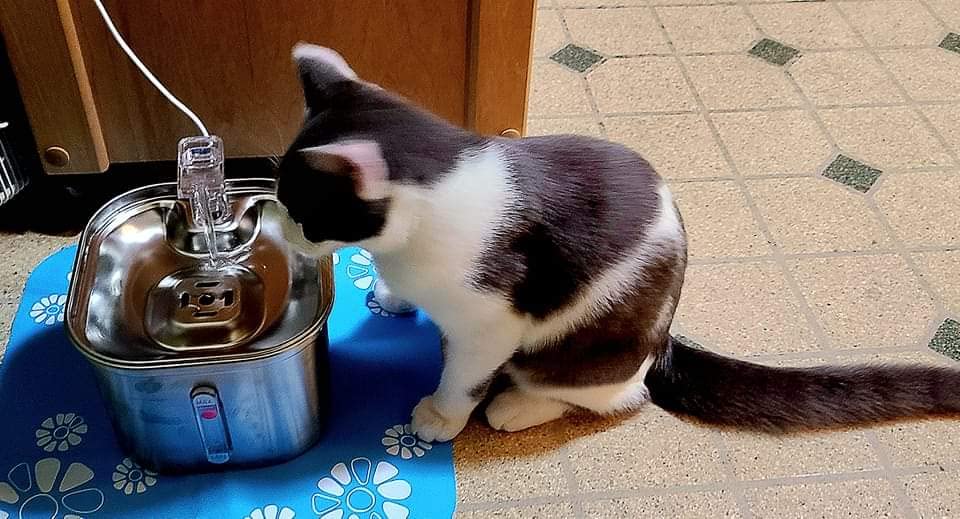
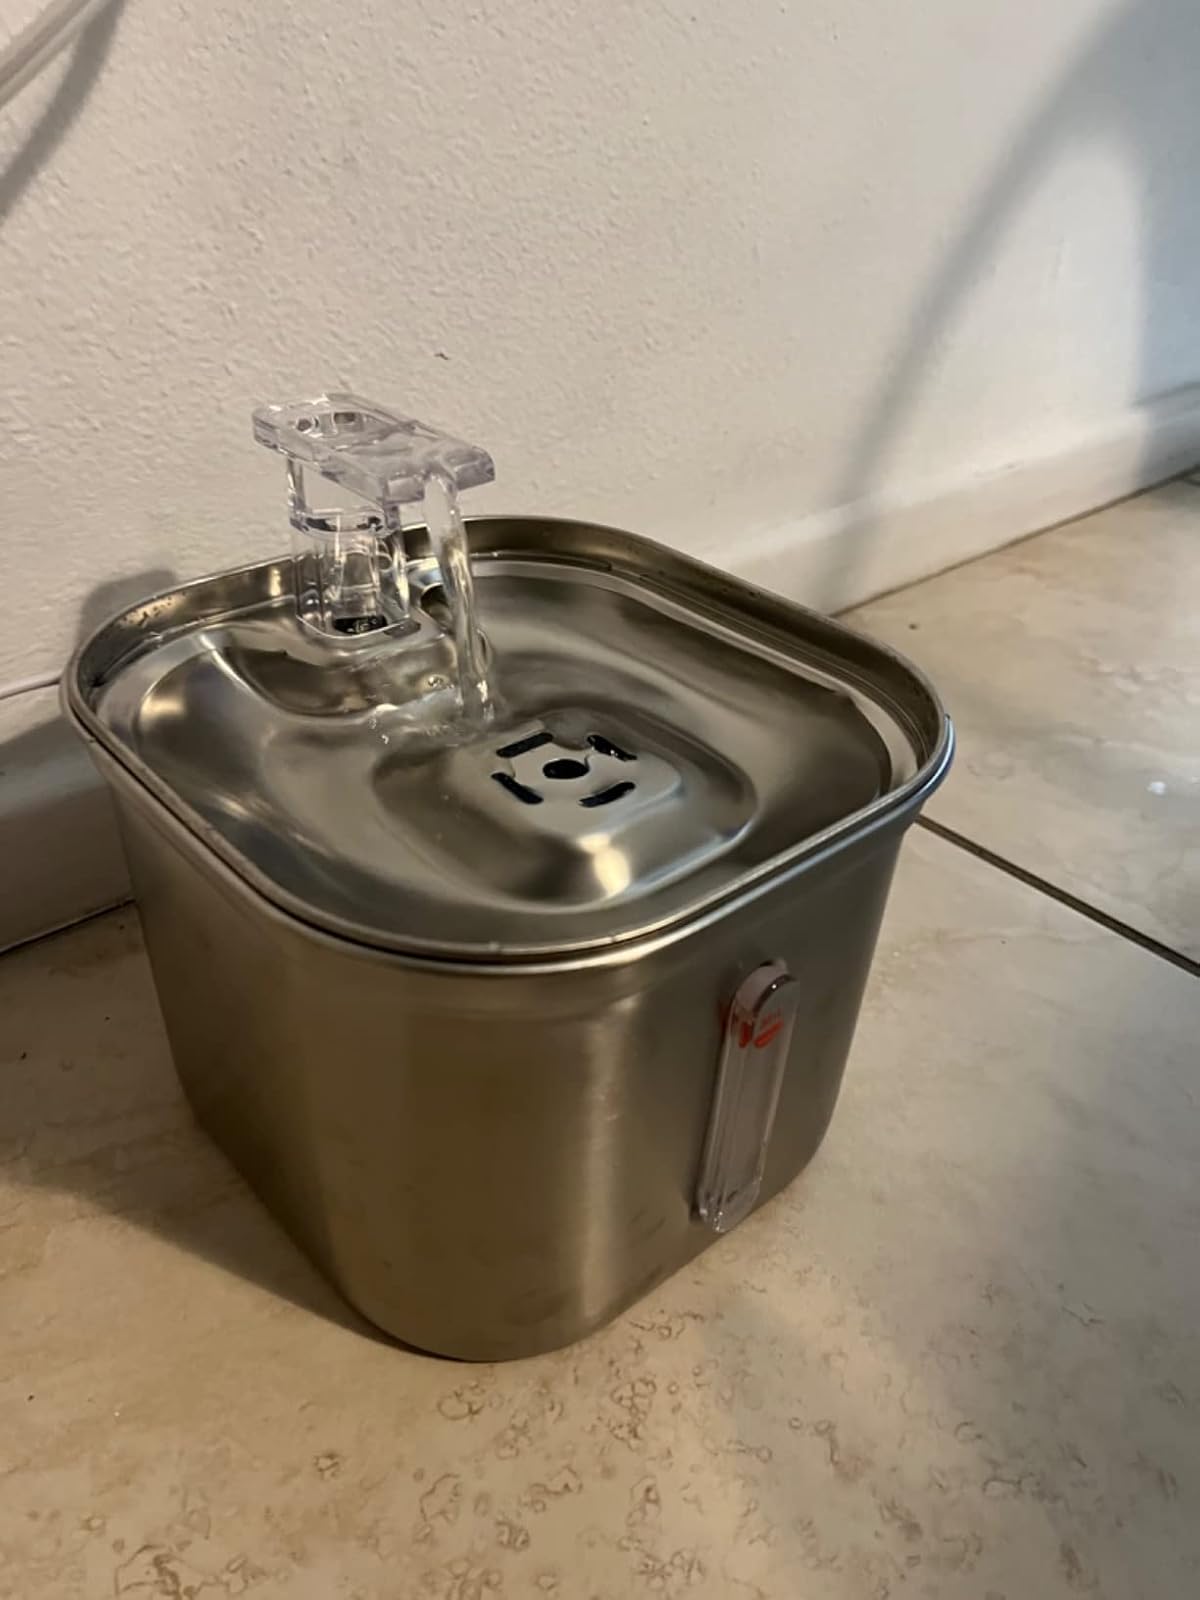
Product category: items_bowl
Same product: yes